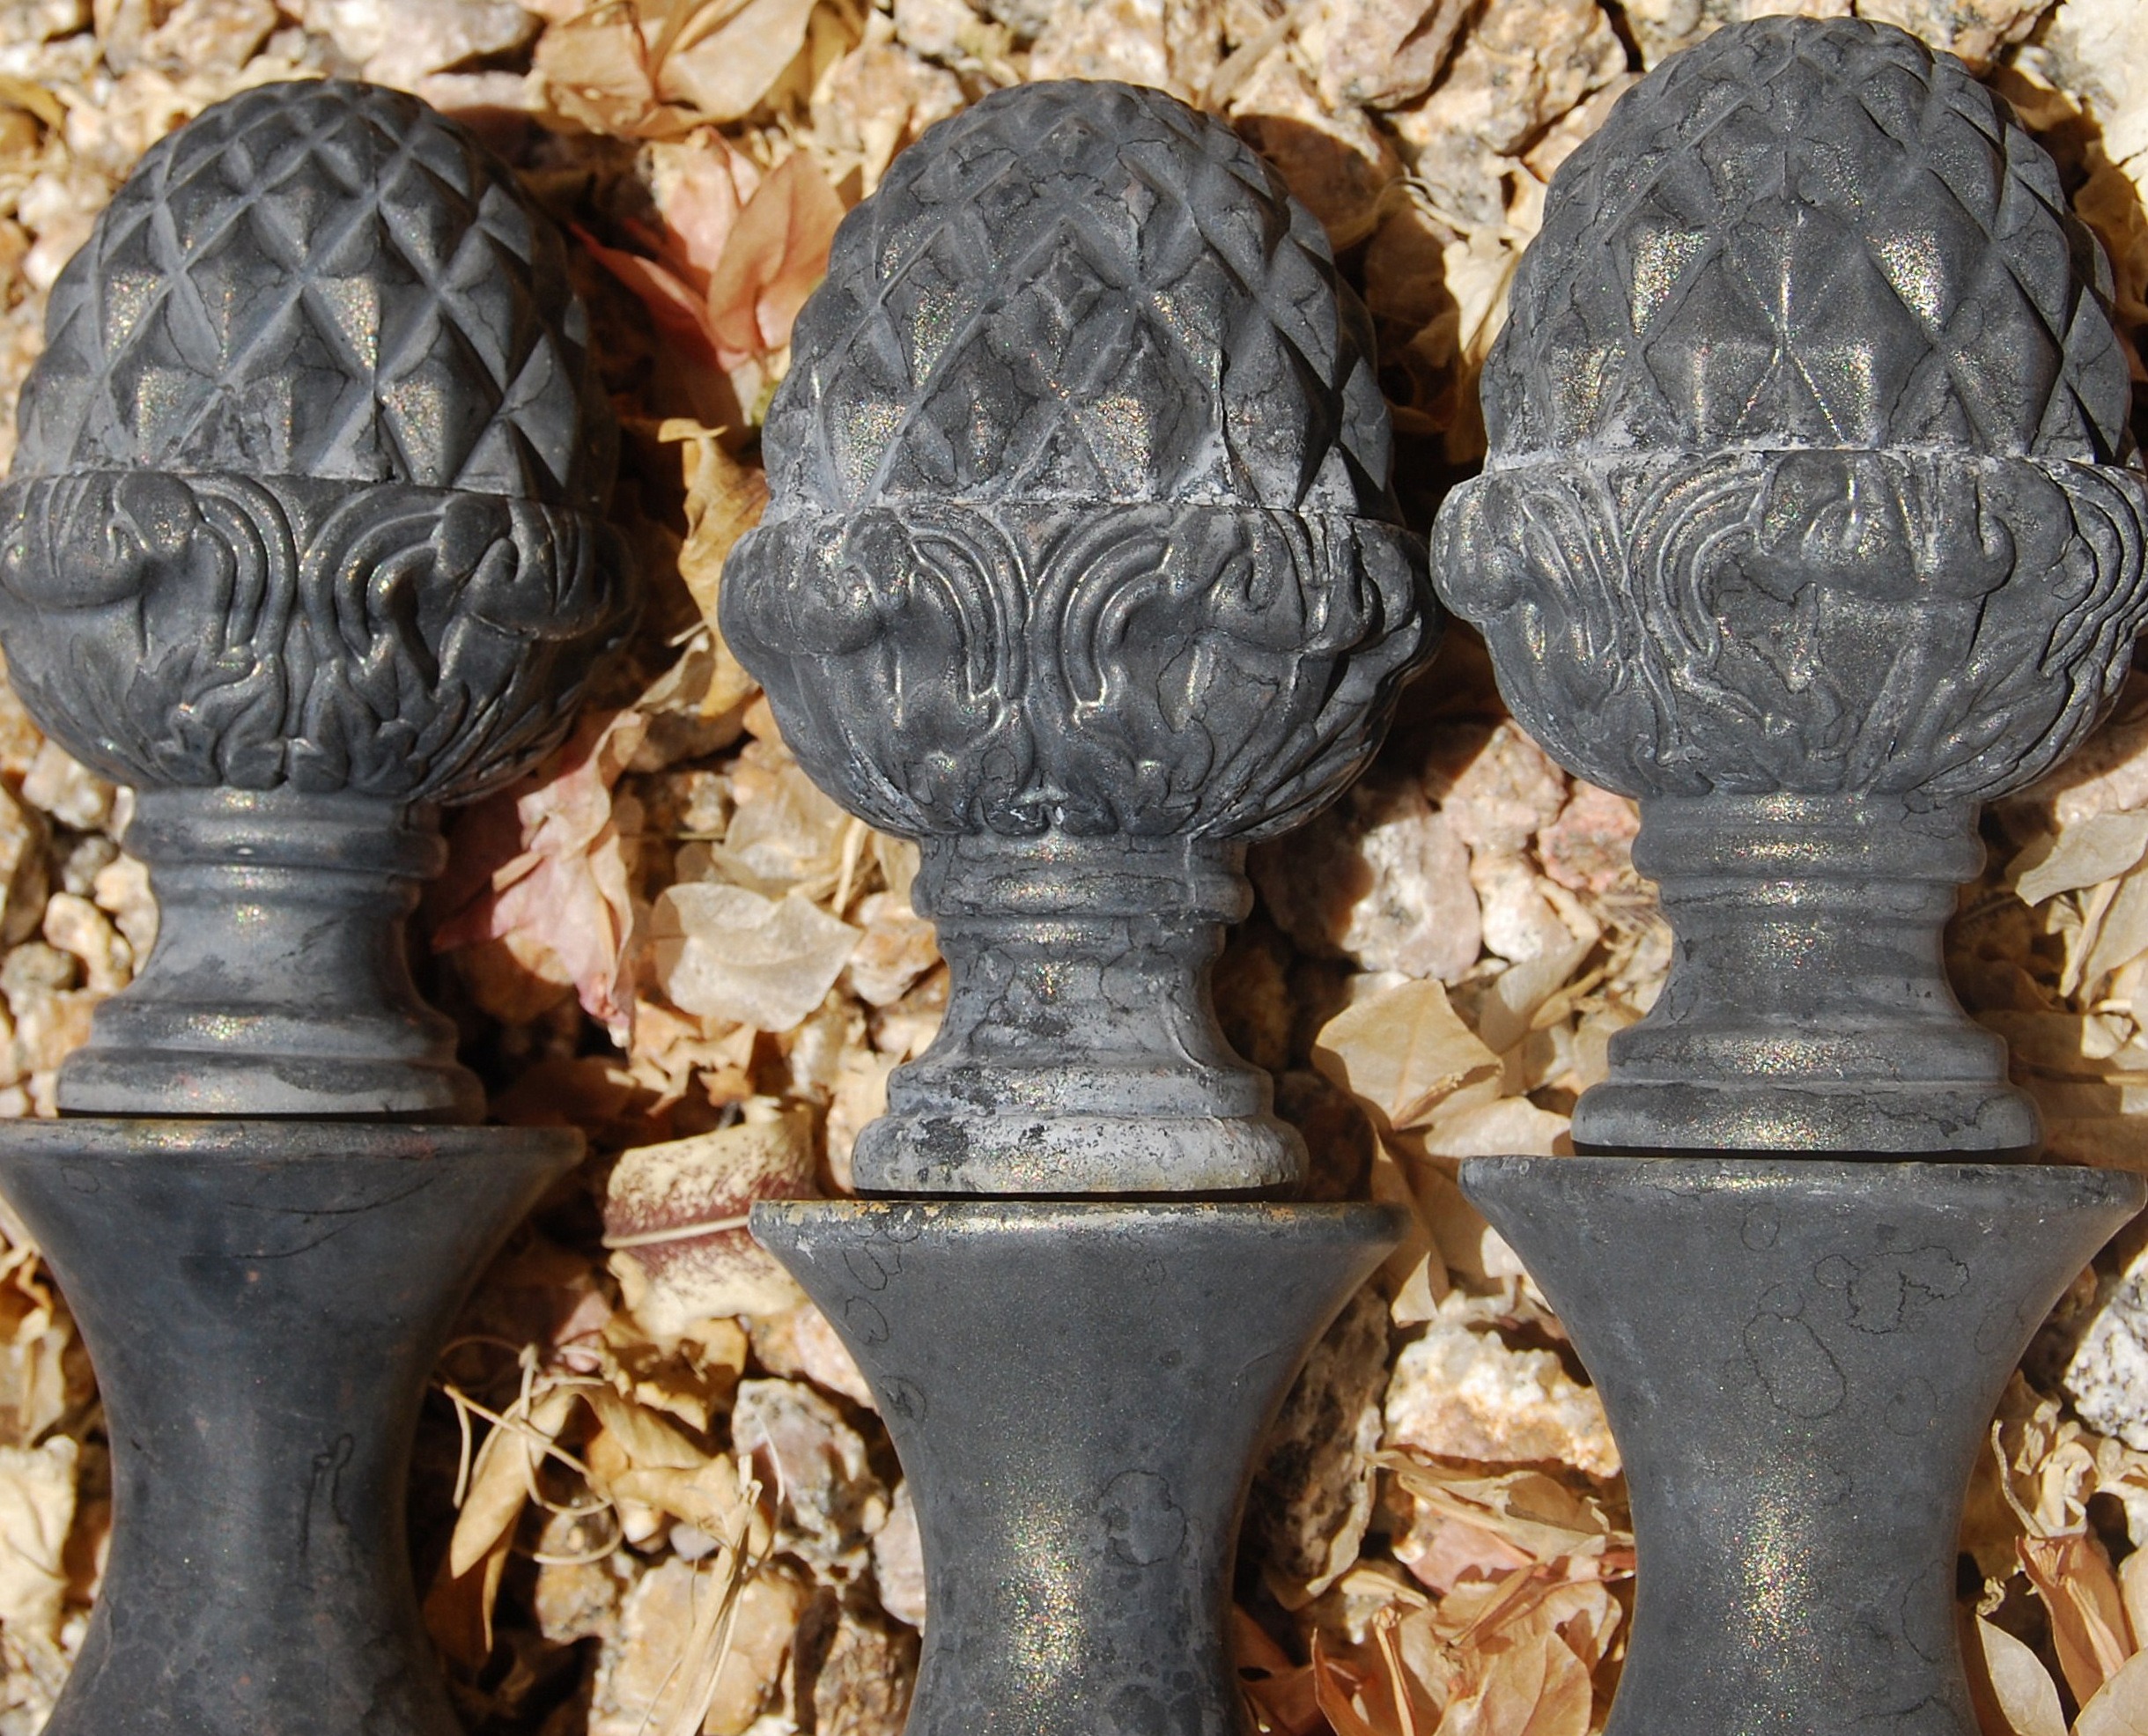
wood, summer, food, macro, money, garden, deco, sculpture, art, decorative, cast iron, carving, ancient history, iron work